Illegal Tender (film)

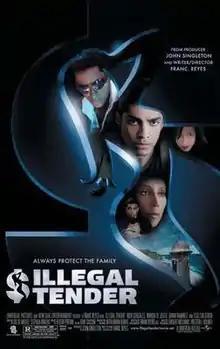
Theatrical release poster

Illegal Tender is a 2007 American crime film written and directed by Franc. Reyes and produced by John Singleton. It stars Rick Gonzalez, Wanda De Jesus and Dania Ramirez. It also marks the film debut of Reggaeton music star Tego Calderón.